American Utopia (film)

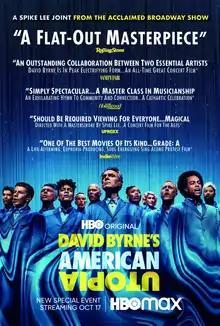
Official poster

American Utopia is a 2020 American concert film directed and produced by Spike Lee, from a screenplay by David Byrne. The film is a live recording of a Broadway performance of the show adapted from the touring show that supported the album of the same name. The film features selections from that album, as well as songs from throughout Byrne's career. Byrne performed alongside eleven musicians, all of whom used wireless or portable equipment. Frequent collaborator Annie-B Parson served as choreographer.